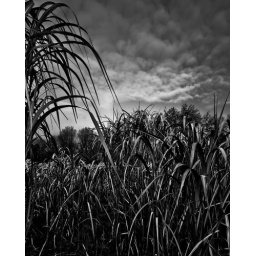
Elephant grass grown as an alternative fuel. This is in a field near Ravensthorpe in Northamptonshire.